Francesco Somaini

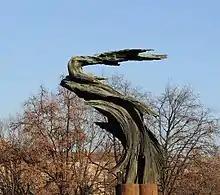
"Monumento ai Marinai d'Italia", 1965–67, Corso XXII Marzo, Milan

He imposed himself upon critics' attention in 1956, thanks to his participation in the XXVIII Biennale of Venice. He reached success at a worldwide level in 1959 with the exhibition hall at the V Biennale of San Paolo of Brazil, where he gained the first international prize for sculpture: this international recognition allowed him to access the United States art market. In the 1960 he was invited to set up his own exhibition hall at the XXX Venice Biennale. In the following year, he participated in the Deuxième Biennale of Paris, where he was awarded the first prize of the French Art Criticism. During this period, his sculptures met the favor of critics like Giulio Carlo Argan and Michel Tapié. Being interested in experimenting with different materials, he cast his works also in iron, lead and pewter, attacking them with the blowtorch, and finally polishing their concave parts in order to accentuate their expressive drive. This was the time of "Martirii" and "Feriti", presented in the various personal exhibitions set up at the National Gallery of Turin, at the Italian Cultural Institute of New York, at the Blu Gallery of Rome and in all the most important international collective exhibitions of sculpture.